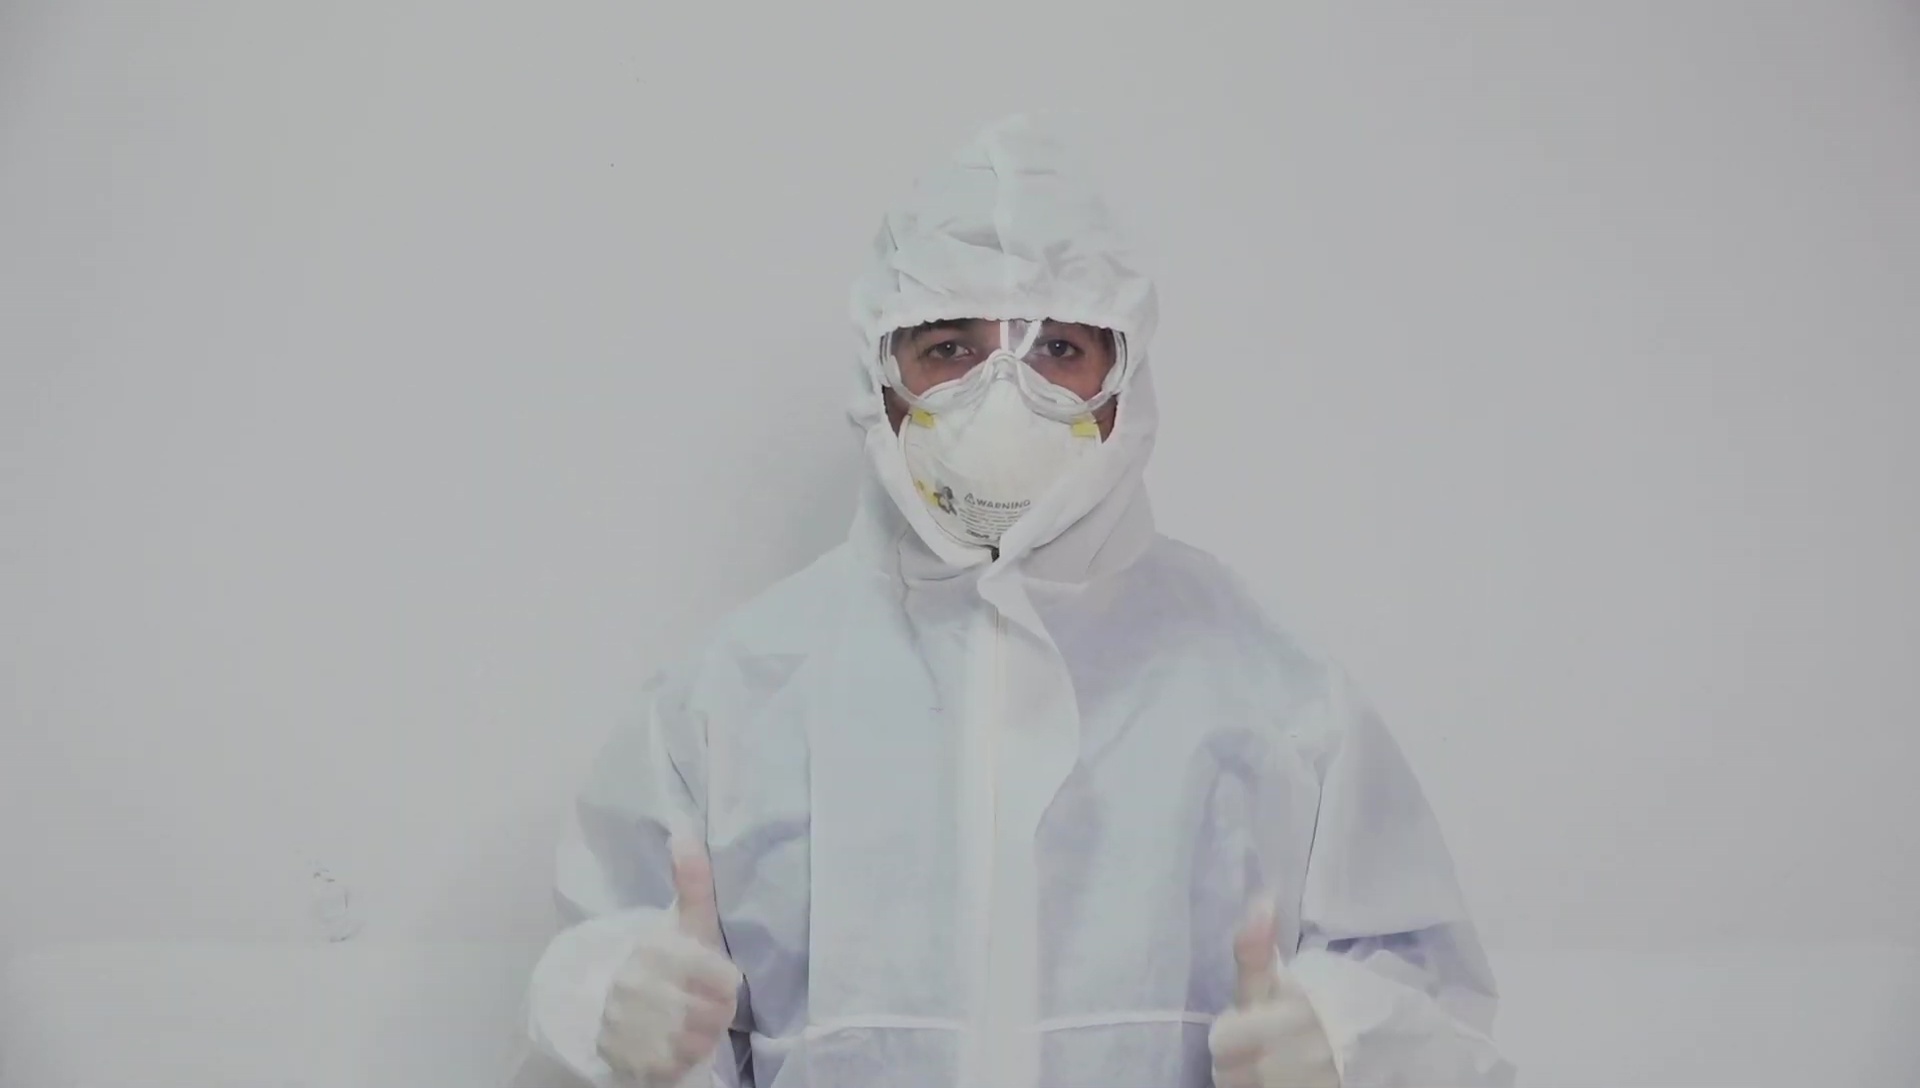
Objects detected:
Mask
Goggles
Gloves
Gloves
Coverall